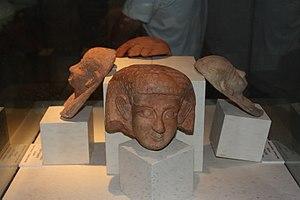
Le musée Whitaker est un musée situé à Motyé, en Sicile, qui rassemble des découvertes faites sur le site. Le musée est dédié à son fondateur, Joseph Whitaker, célèbre ornithologue anglais ayant consacré sa fortune à y effectuer des fouilles archéologiques. Il contient aussi des vestiges découverts à Lilybée.